Geography of Montana

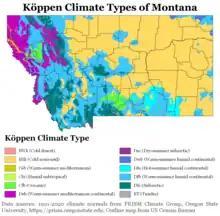
Köppen climate types of Montana, using 1991-2020 climate normals.

Montana contains Glacier National Park, "The Crown of the Continent"; and parts of Yellowstone National Park, including three of the park's five entrances. Other federally recognized sites include the Little Bighorn National Monument, Bighorn Canyon National Recreation Area, and Big Hole National Battlefield. The CSKT Bison Range is managed by the Confederated Salish and Kootenai Tribes and the American Prairie is owned and operated by a non-profit organization.